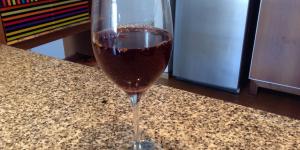
bebida caliente de navidad